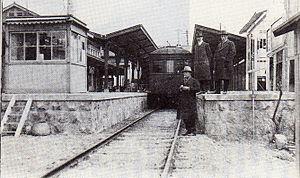
La gare de Sanyō Akashi est une gare ferroviaire localisée à Akashi, dans la préfecture de Hyōgo au Japon. La gare est exploitée par la compagnie Sanyo Electric Railway, sur la ligne principale Sanyō. Le numéro de la gare est SY 17.